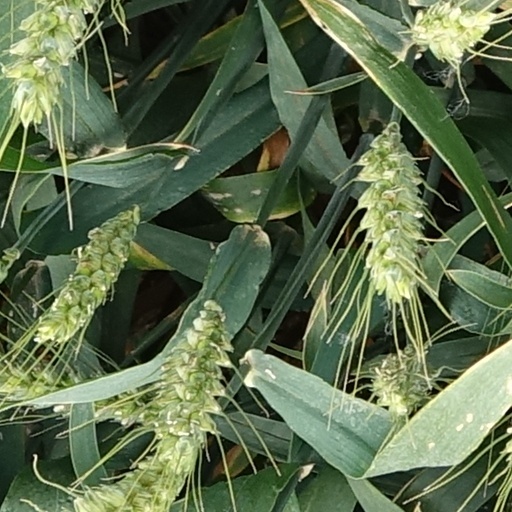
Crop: wheat